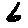
Label: 6